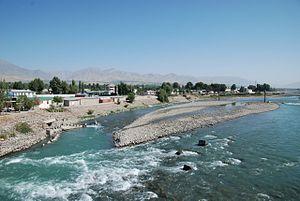
Le Kofarnikhon ou Kafirnigan est une rivière du Tadjikistan. C'est l'un des plus importants affluents de l'Amou Daria après le Piandj et le Vakhch.